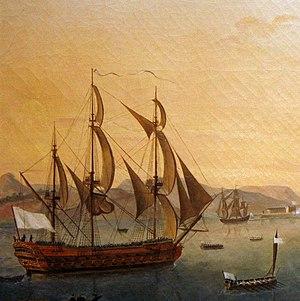
Le drapeau du royaume de France a été un des symboles de la France sous la Monarchie.